Sugoi Hebereke

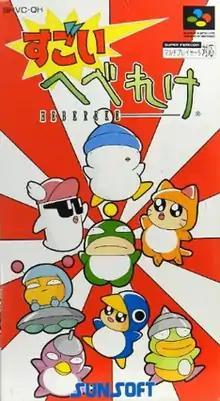
Front cover of "Sugoi Hebereke".

is a 1994 fighting game developed and published by Sunsoft in Japan for the Super Famicom on March 11, 1994. It is a spin-off of the "Hebereke" series, as well as Sunsoft's first attempt in the genre before they became better known for the 1995 "", the 1996 "Waku Waku 7", and the 1998 "Astra Superstars".